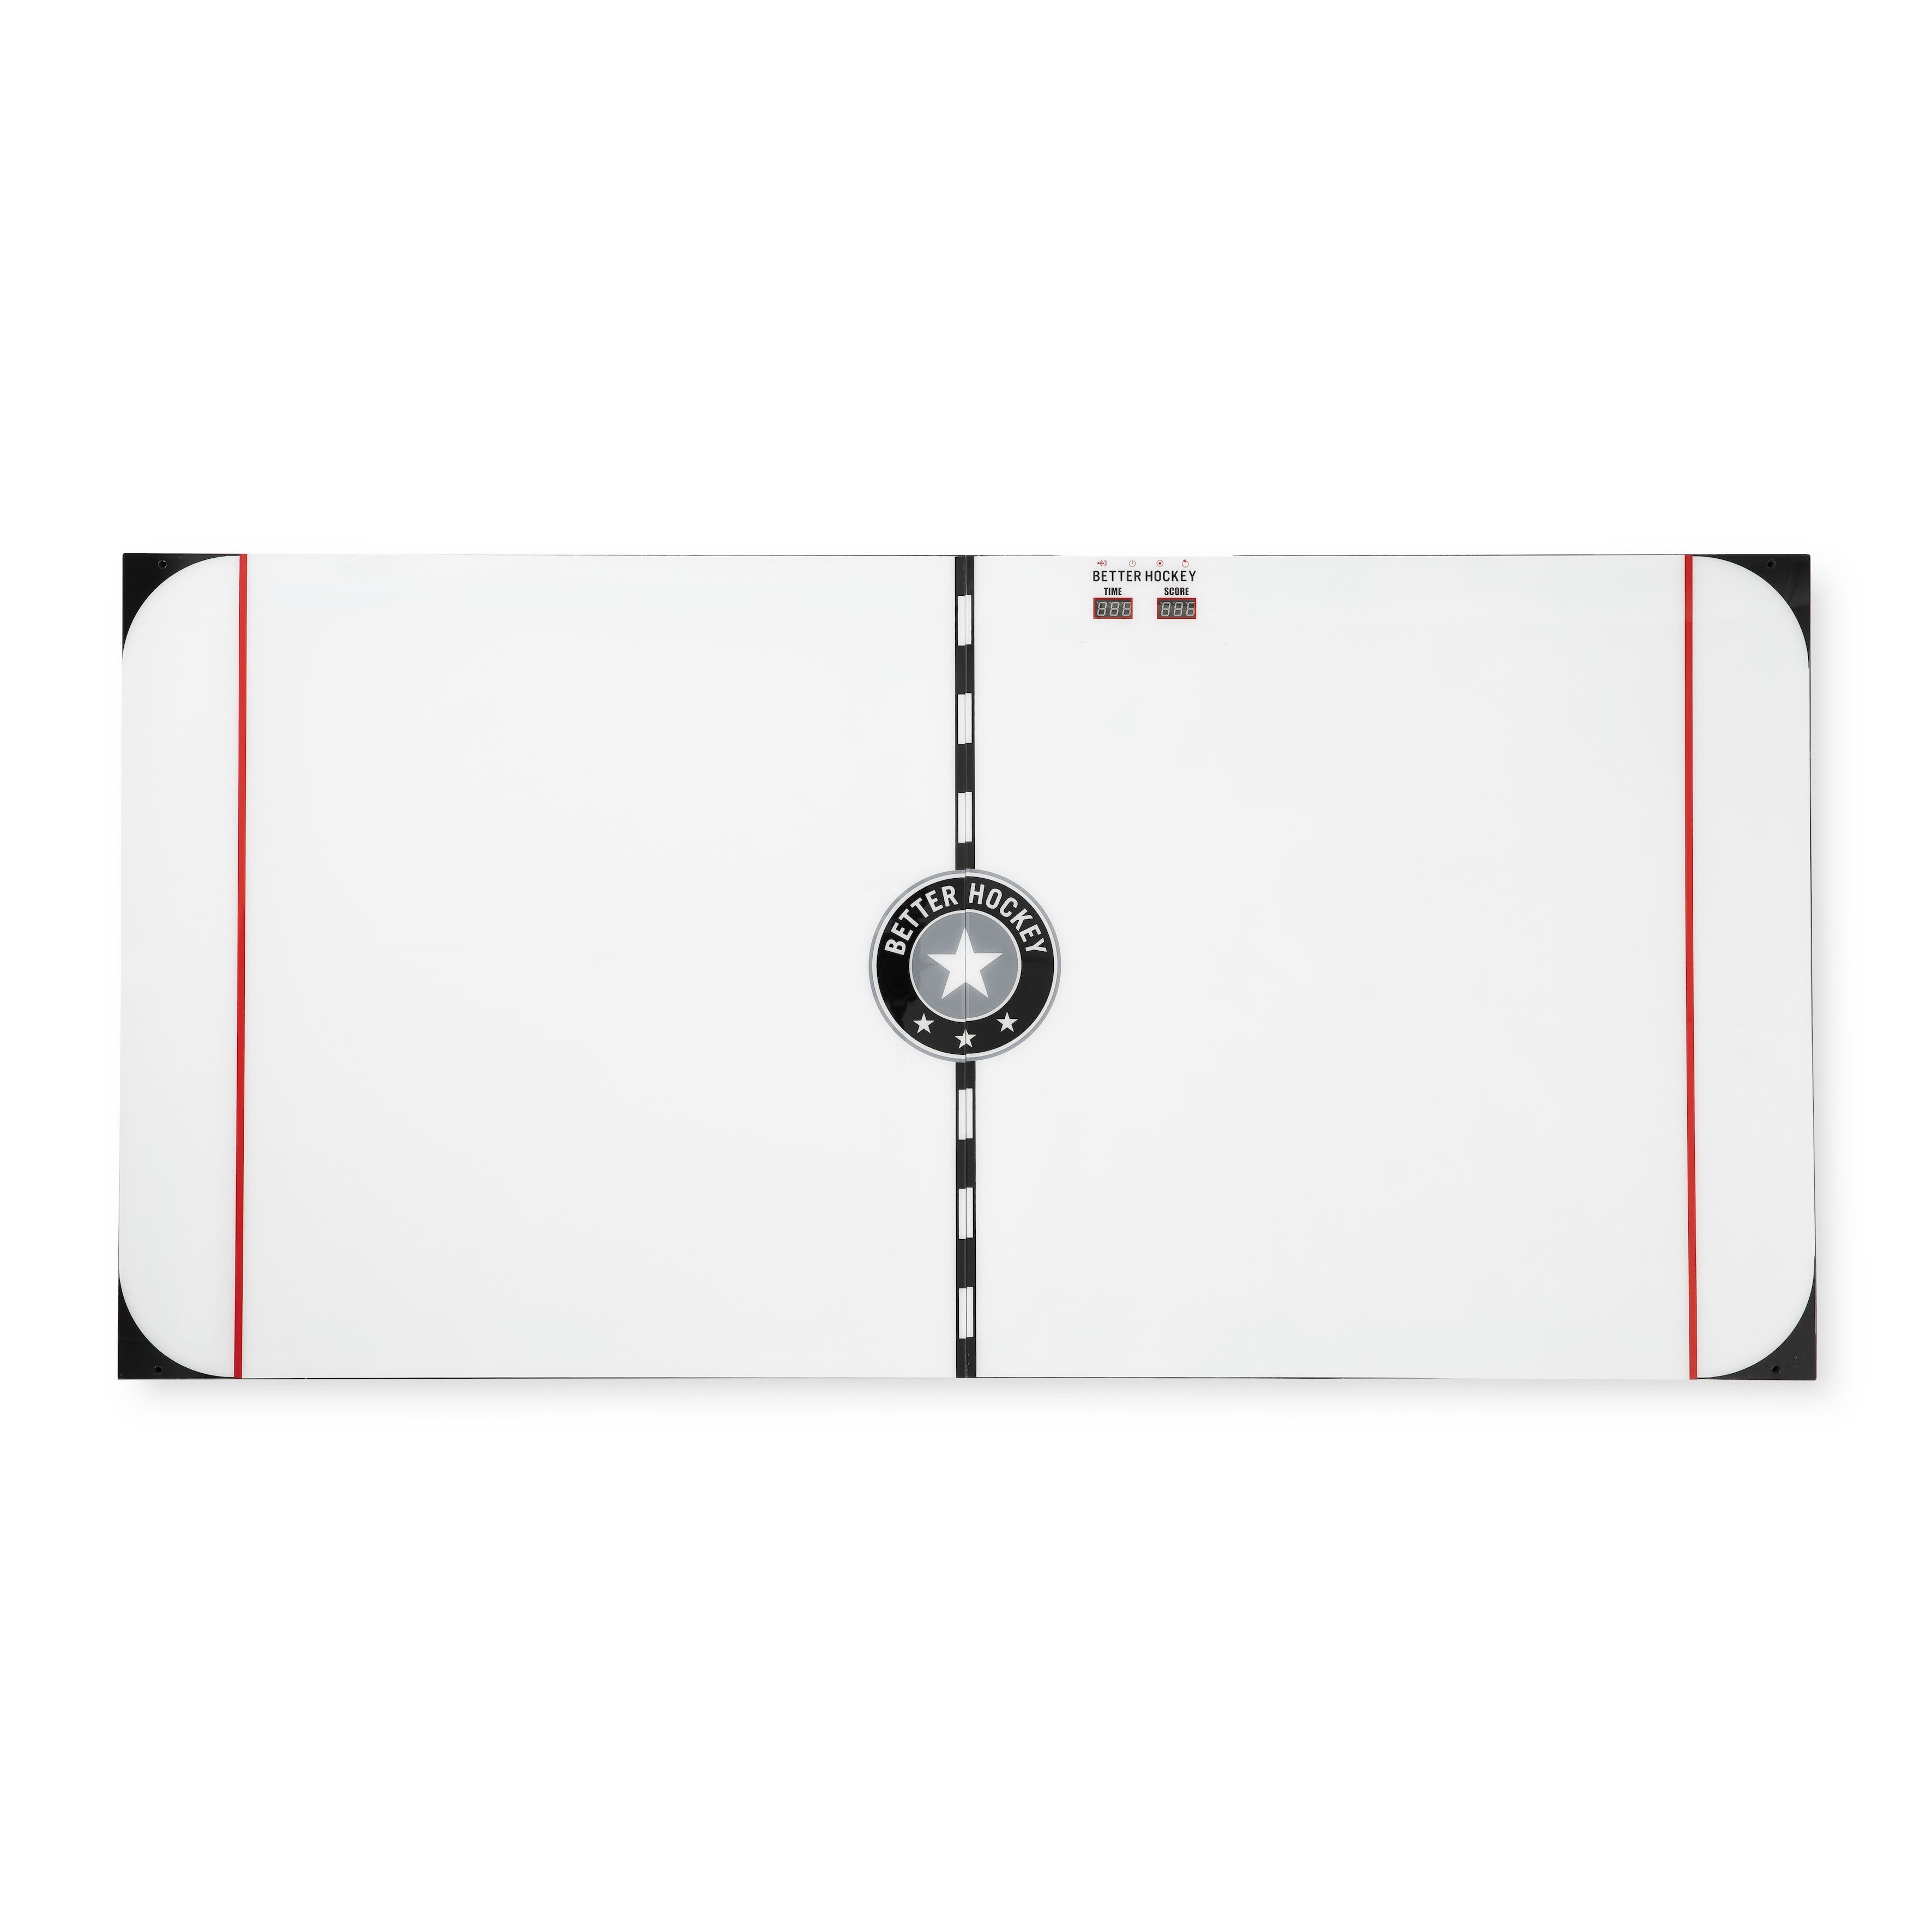
Better Hockey Extreme Game Changer
Better Hockey Extreme Game Changer is an advanced hockey training system for players of all ages and skills. This is the ultimate interactive game for any passionate hockey player or fan. You quickly improve your stickhandling, hand-eye coordination and reaction time, but you barely realize you are practicing because Better Hockey Extreme Game Changer is incredibly fun to use. Better Hockey Extreme Game Changer has 7 traning modes and 2 double match modes, each of which covers the practice and control skills required for ice hockey. The other two-player mode adds to the fun practicing. 9 different game modes help you to achieve unbelieveable skills. Give everything and fight with your friends for the highscore. Keep the overall view - even in complex situations and act instinctively right. Dodge any blue lights, get the highscore and show who's in control! Best quality for meeting the highest standards. We only use the best materials for producing this sophisticated product. The field is 170cm x 83 cm in size and is connected in the middle like a puzzle. Therefore it can be easily disassembled for transport. CONTENTS: 1x Ice hockey board 170cm x 83 cm 1x iPuck 2x Rebounder bands 1x Non-friction ice spray 1x Power adapter HIGHLIGHTS: 9 Ways to play 10 Sensor - More Changes Poly carbonate - Sliding like ice 3 Digit scoring - Challenge the limit International standard iPuck Red & Blue sensor light - make more fun GAME / TRAINING MODES: CLASSIC (60s): Enlarge your control ability 2. THE MINE (60s): Dogde the snatch from defenders 3. EXXTREME SPEED (30s): High speed back and forth 4. QUICK HANDS (60s): Increase the wide range hitting ability 5. TOE DRAG (60s): Chooseyour own proctice light, 12 ways of deker 6. THE SQUARE: More accurate circle control 7. FIGURE EIGHT: Perfect around the world practice 8. CLASSIC MULTIPLAYER: Challenge your friend with CLASSIC MULTIPLAYER 9. EXXTREME SPEED MULTIPLAYER: Challenge your friend with EXXTREME SPEED MULTIPLAYER Mode 1: The Classic 60 Seconds - one red light. How quickly can you play the puck over the dot? Mode 2: The Bomb 60 seconds of highest concentration. Play the puck over the red dot but beware of blue lights - point deduction! Mode 3: Exxtreme Speed Only one light - same spot. 60 Seconds for Exxtreme Speed! Mode 4: Quick Hands Two fixed red lights, 60 seconds time. Play the puck quickly between those lights. You think you're fast? Prove it! Mode 5: Toe Drag In this Mode you choose the lights you want to use first. Then play the puck with the toe drag between thos lights. For this exercise you stand at the head side of the Game Changer. Mode 6: The Square You thought The Eight was difficult? Then try The Square and play as fluent as possible around the lights without hitting them. A loose wrist is recommended! Mode 7: The Eight The Eight is a challenge of its own. Here you don't hunt for the highscore but try to play around these two points really fluently. Mode 8: The Classic Multiplayer 60 Sec* 1 VS 1. 60 seconds powerplay! Who plays the puck faster? Challenge your friend to a quick battle! *Needs a second iPuck! Mode 9: Exxtreme Speed Multiplayer 30 Sec* 1 VS 1. 30 seconds powerplay! Who plays the puck faster over the light? Challenge your friends to a quick battle! *Requires second iPuck.
Brand: Better Hockey
Category: Sporting Goods > Athletics > Figure Skating & Hockey > Figure Skating & Hockey Training Aids > Figure Skating & Hockey Slide Boards